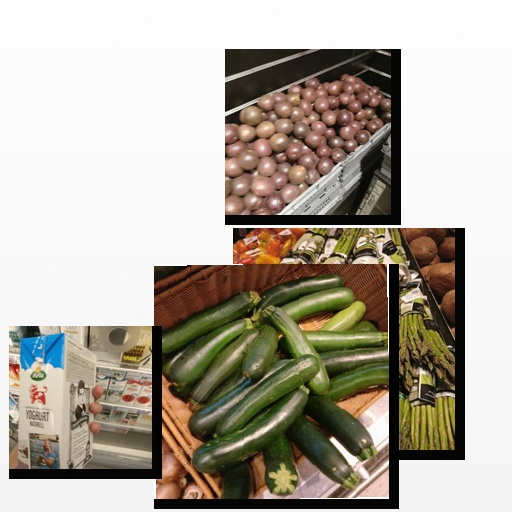
Food items: natural_yogurt, passion_fruit, zucchini, asparagus